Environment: real
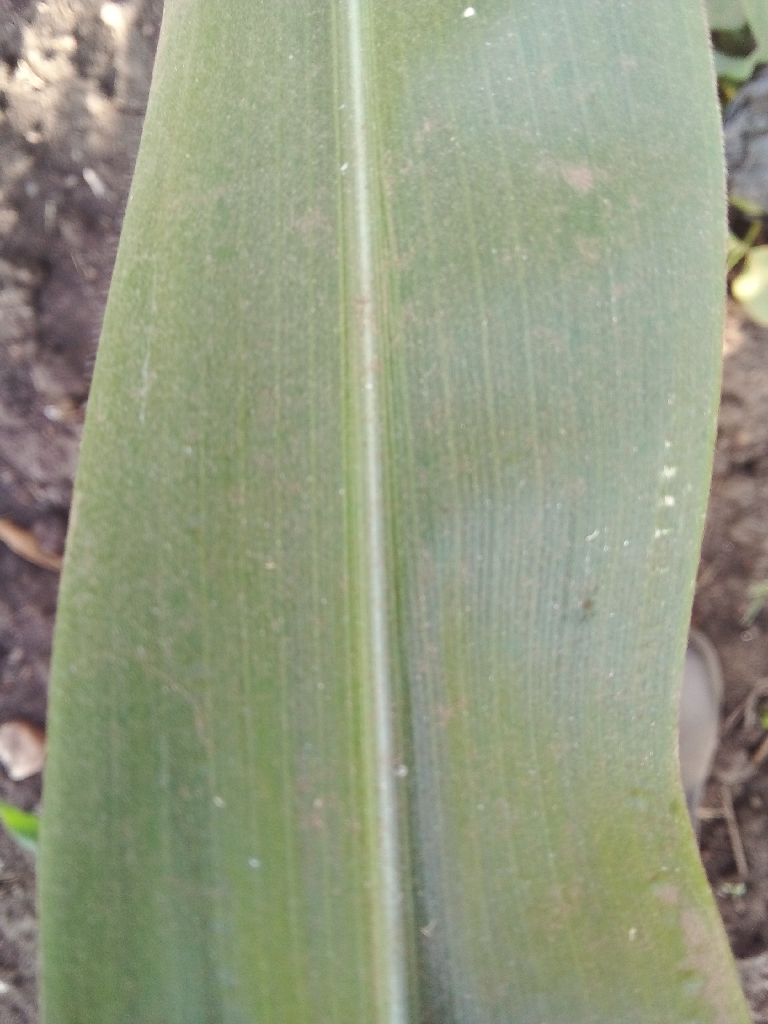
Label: healthy